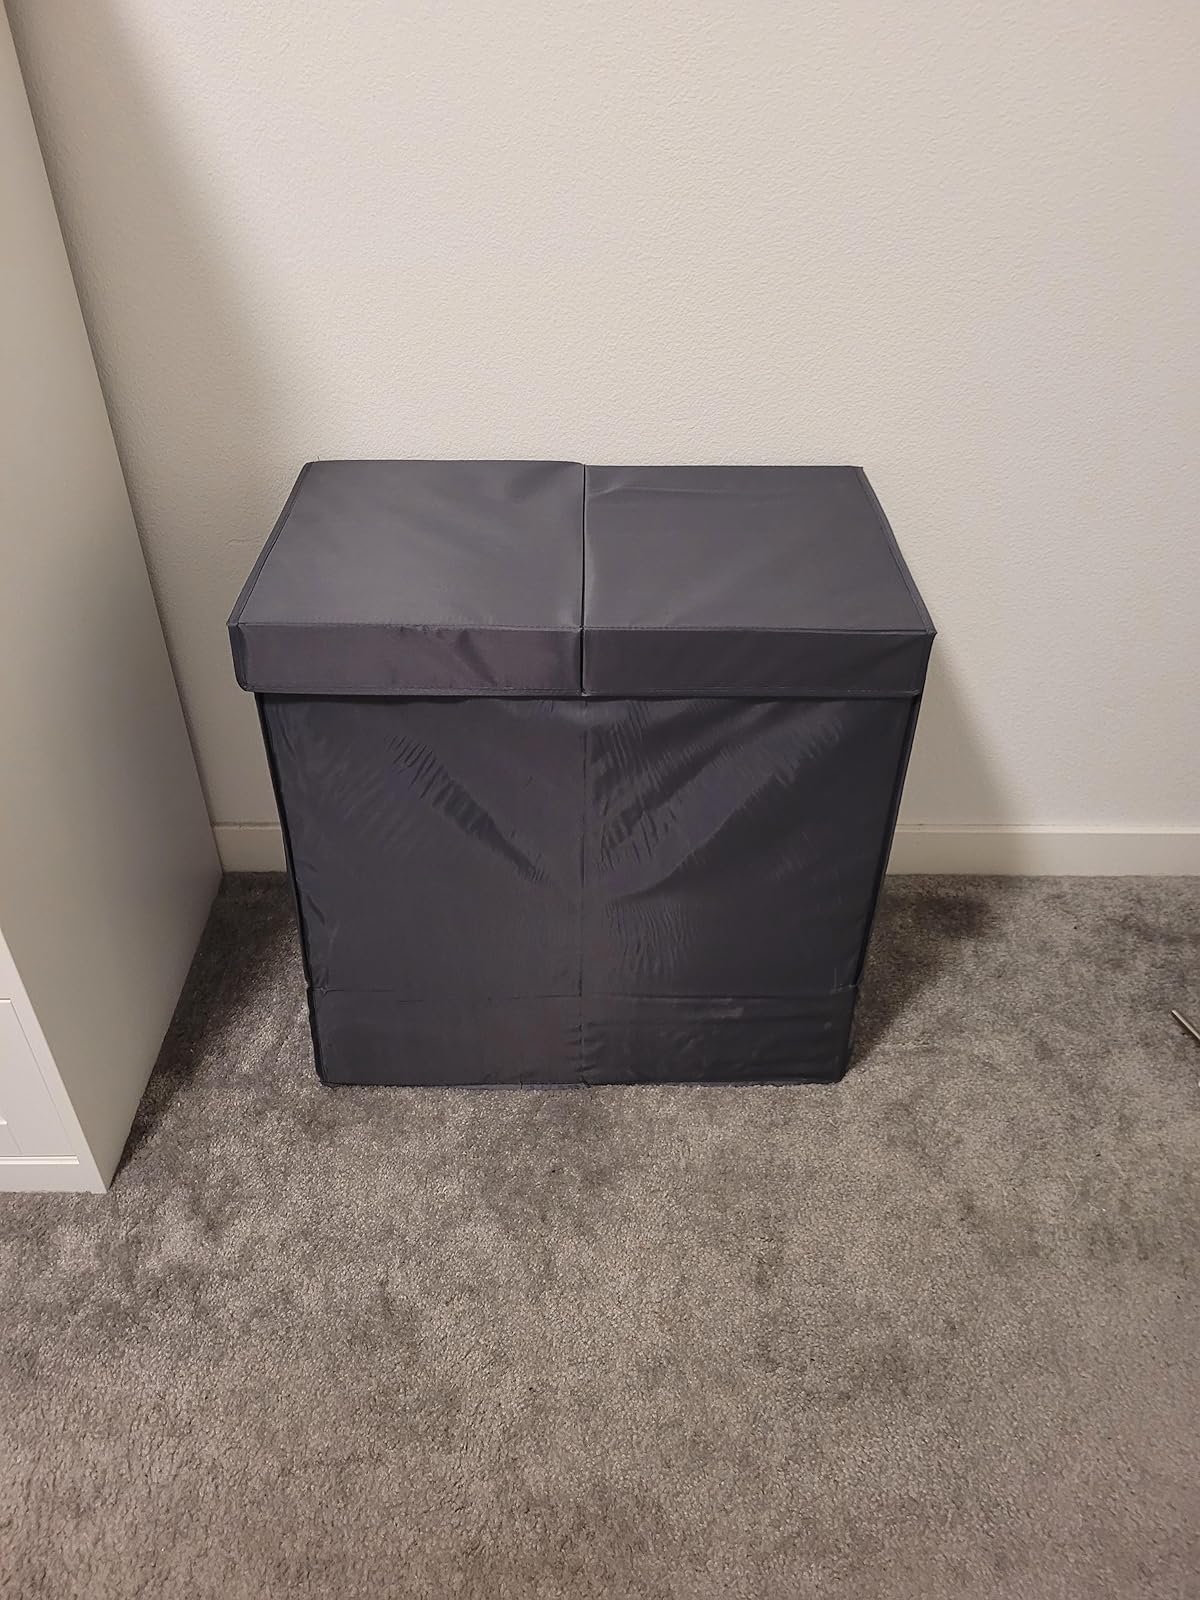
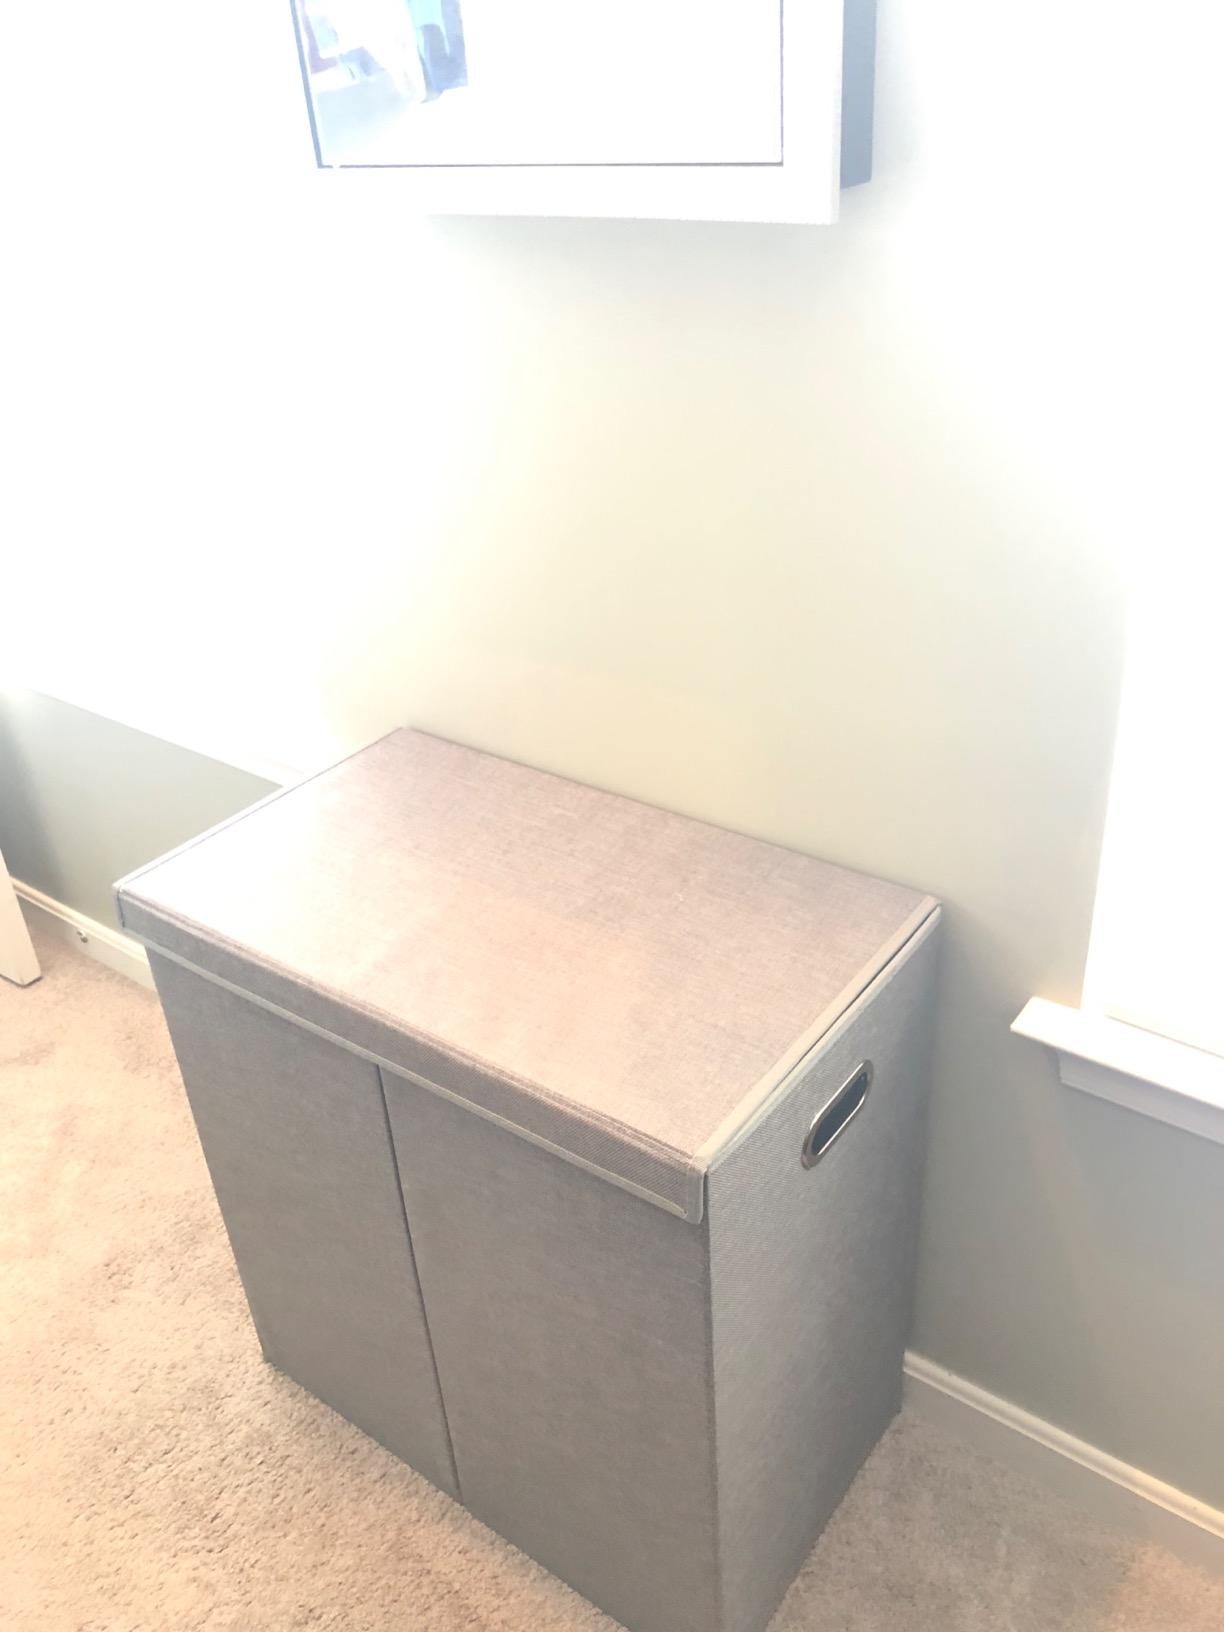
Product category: items_hamper
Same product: yes